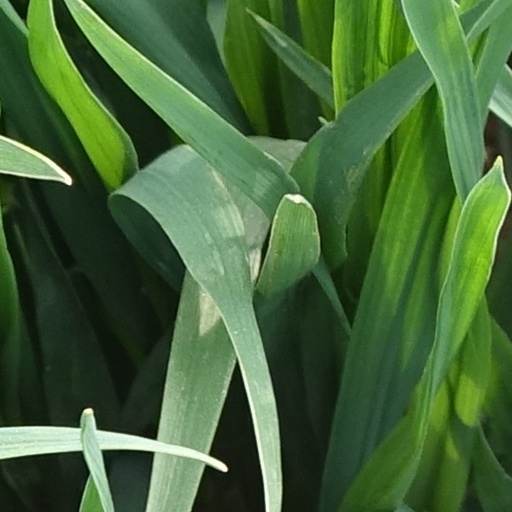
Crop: wheat